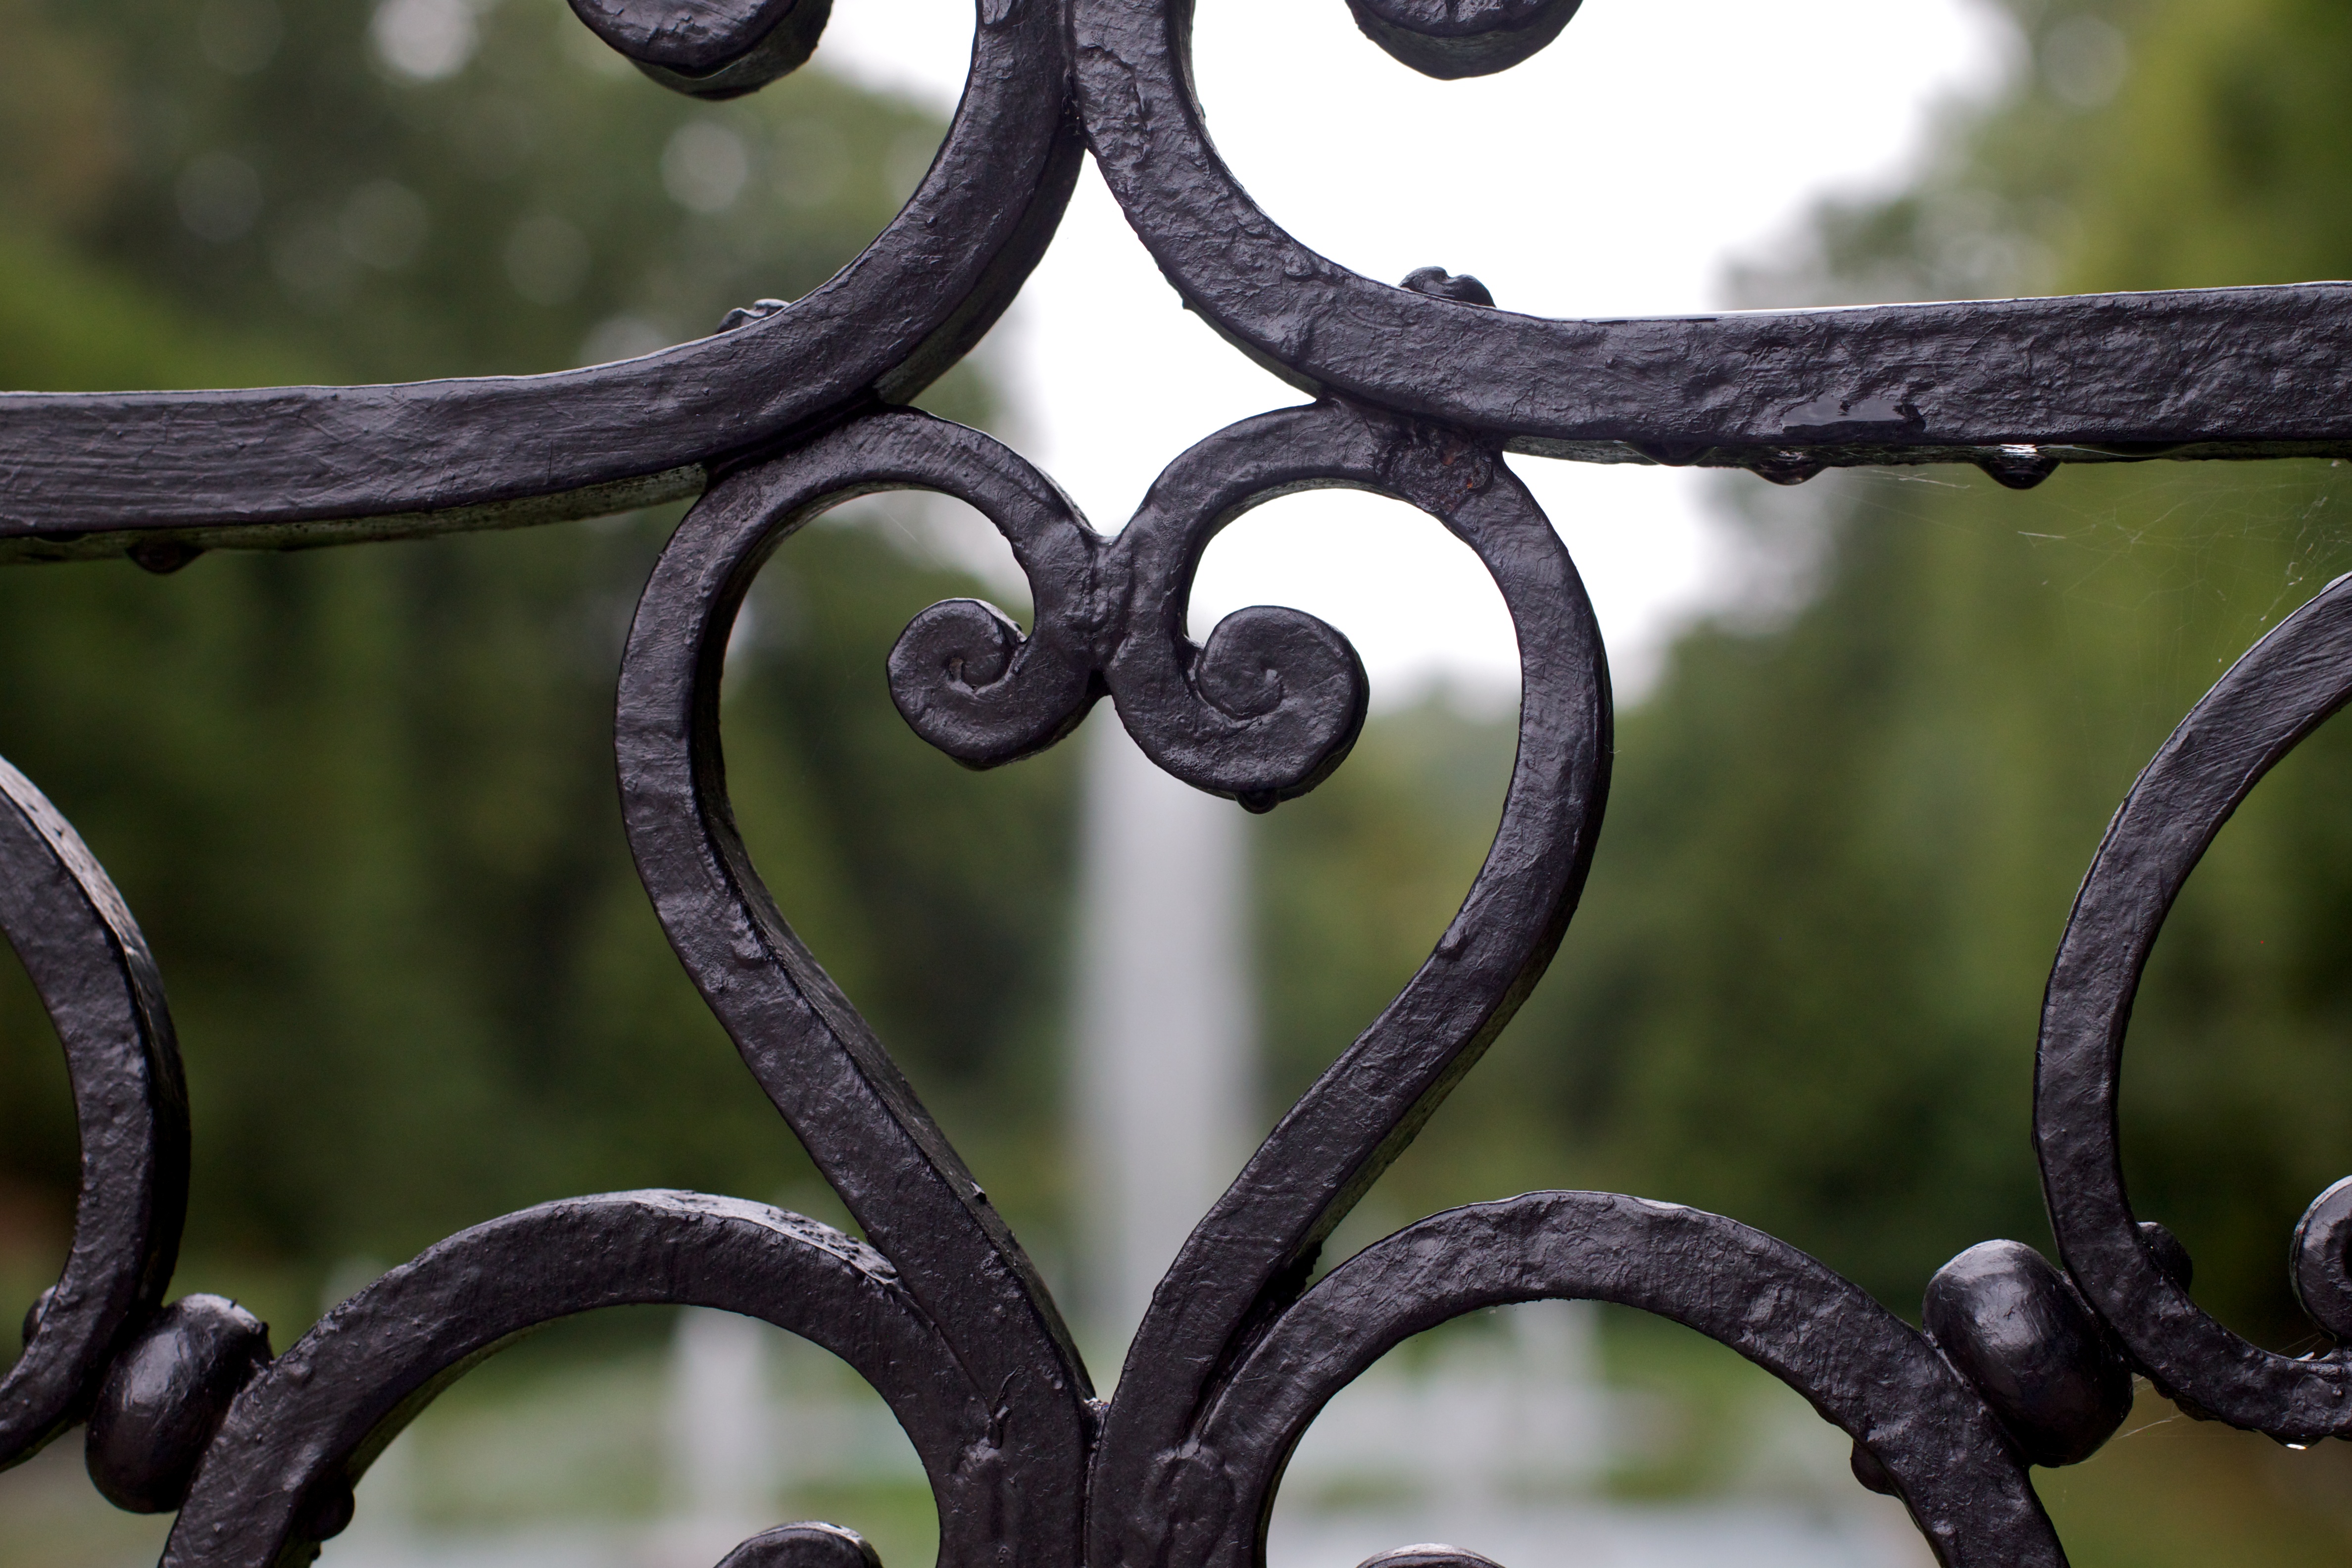
branch, fence, flower, lighting, twig, close up, iron, odyssey, longwoodgardens, macro photography, outdoor structure